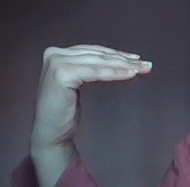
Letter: haa